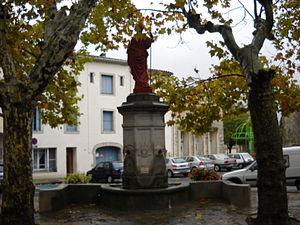
La fontaine ou ""griffe"" sur la place de l'Hermet"
Claret est une commune française située dans le département de l'Hérault en région Occitanie.